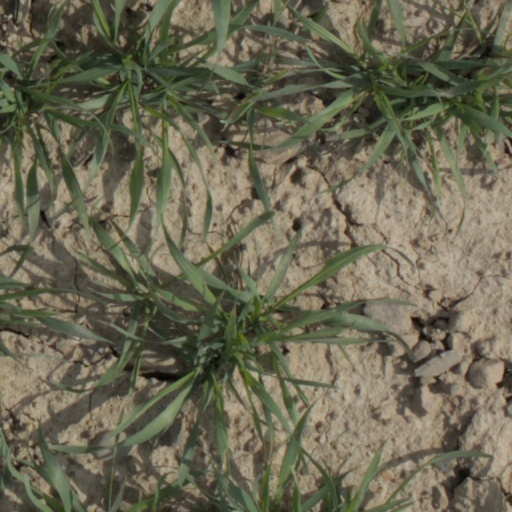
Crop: wheat